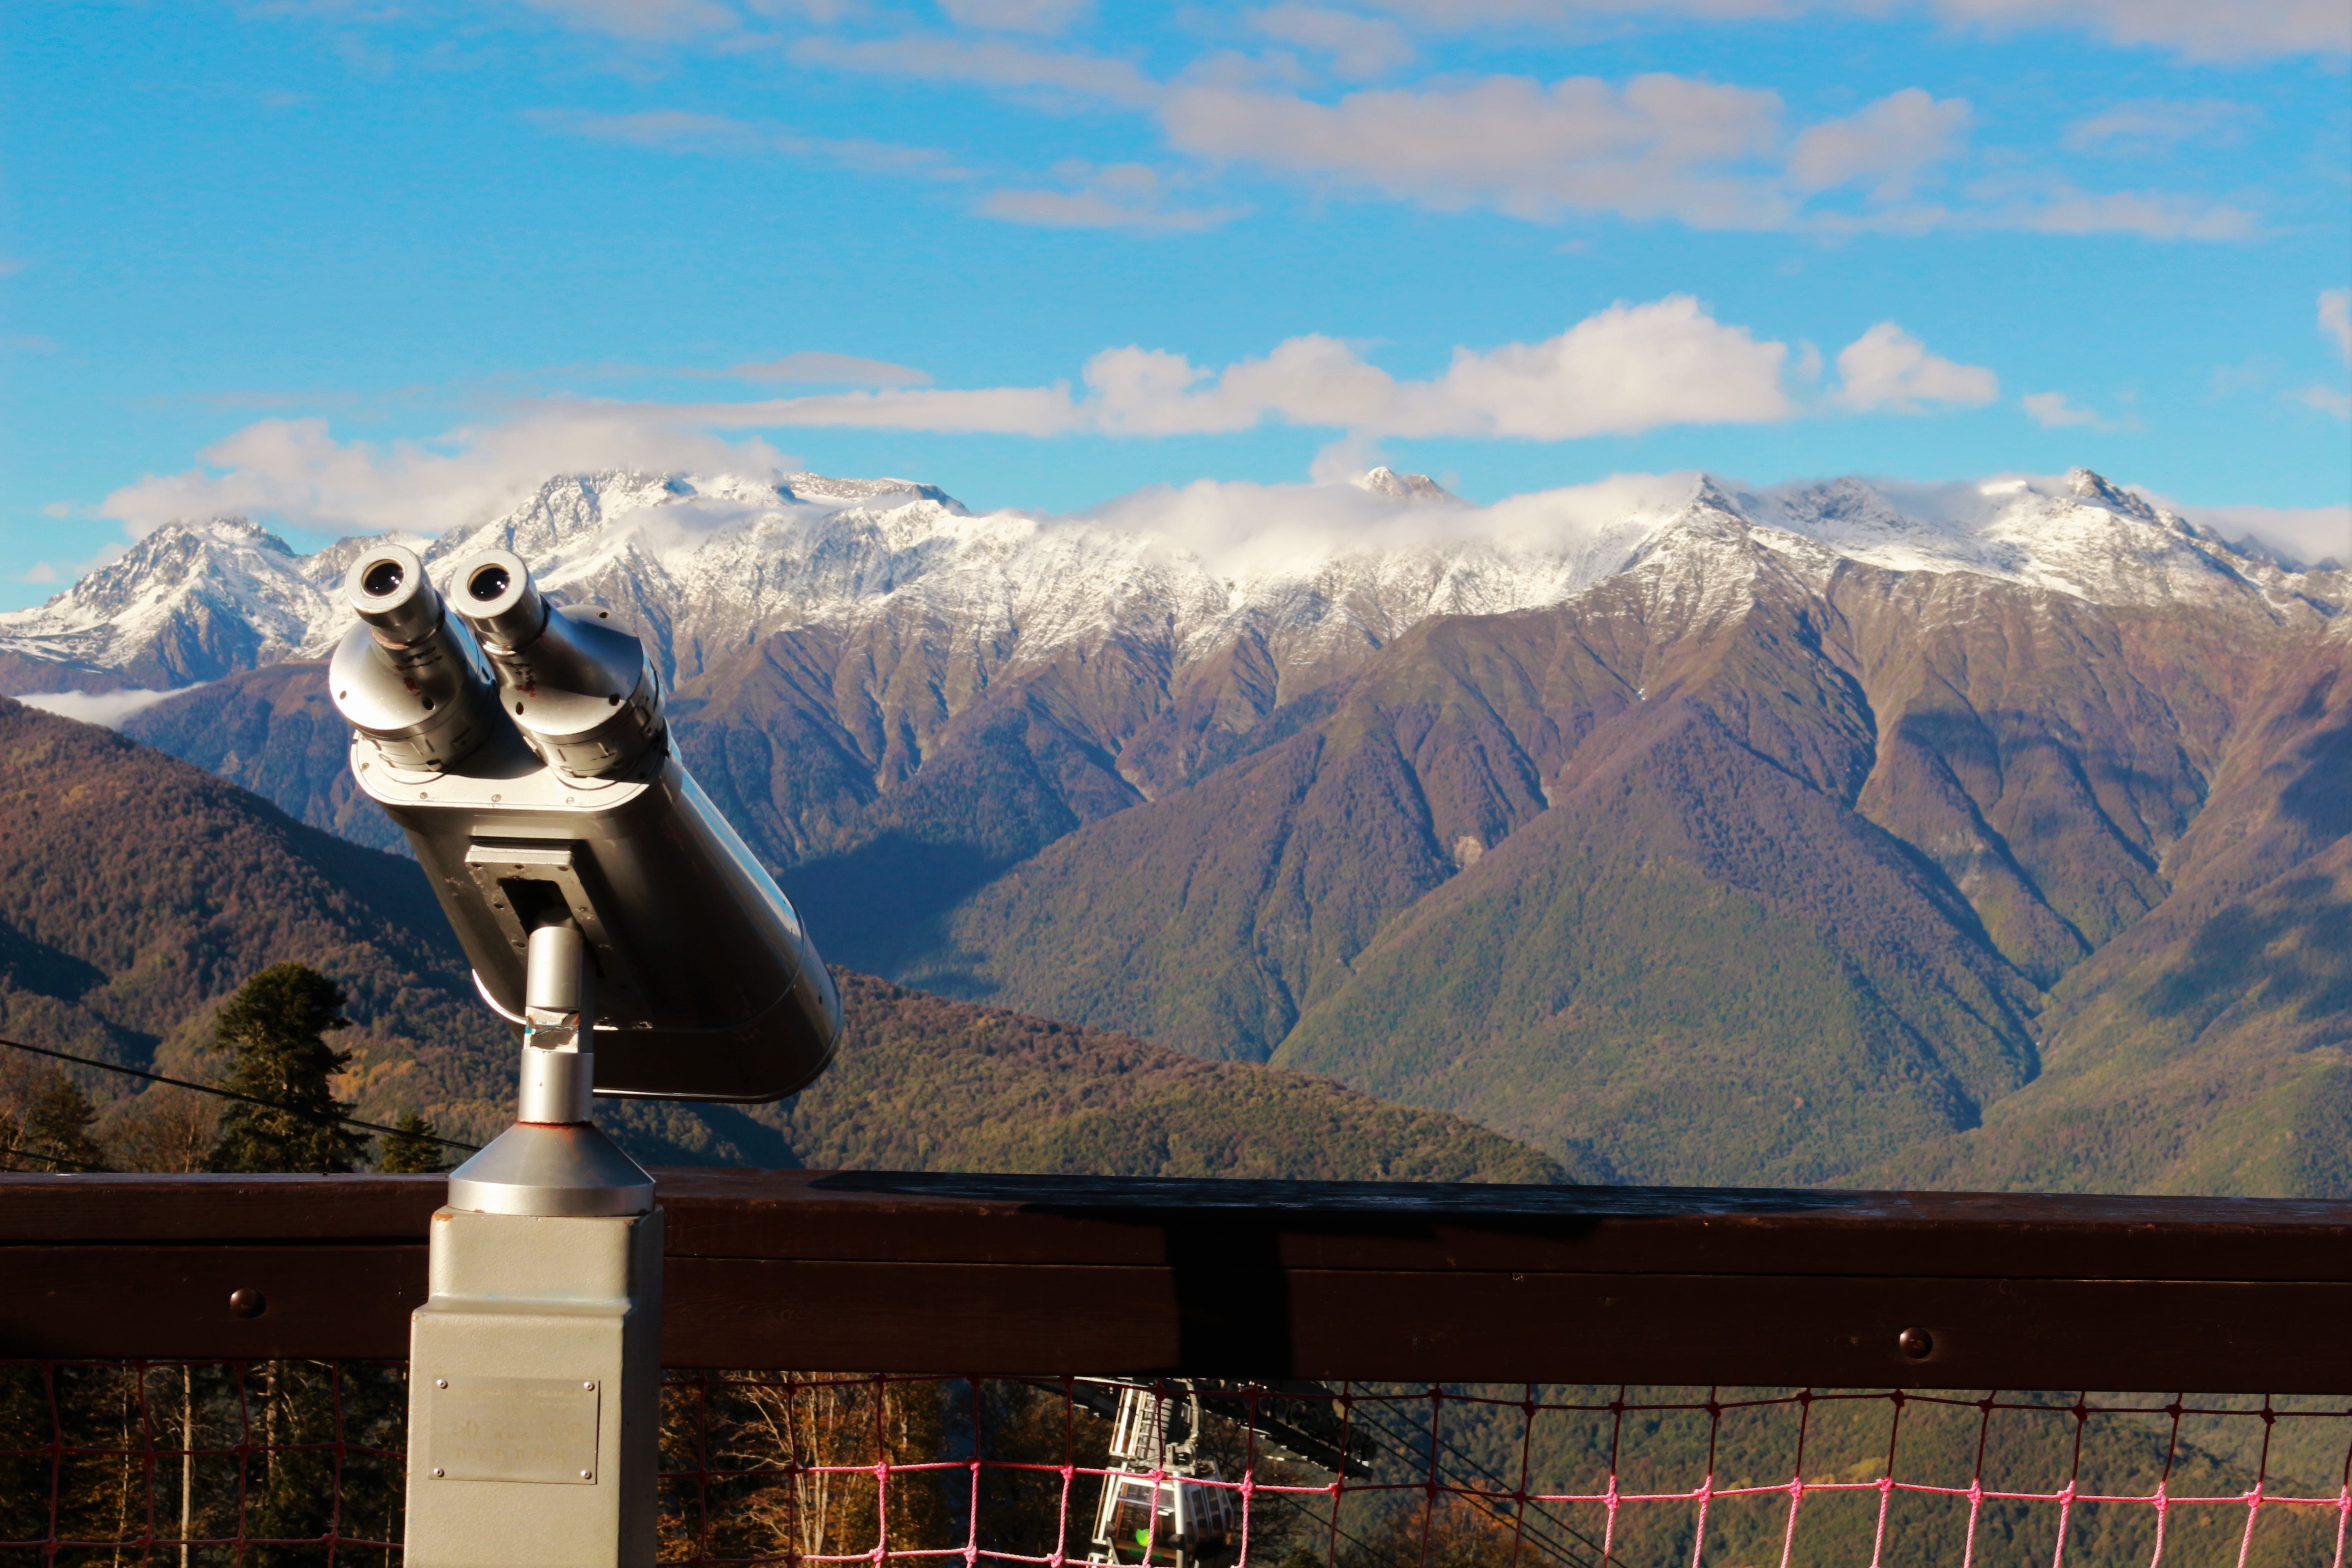
mountain, snow, mountain range, monument, vacation, sochi, mountain view, krasnaya polyana, the caucasus mountains